Describe the emotion expressed in this image:  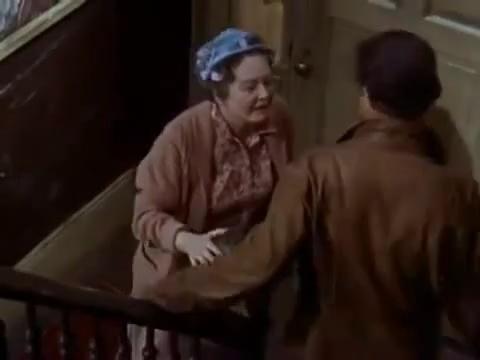
This person displays Suffering, valence and arousal with low intensity.